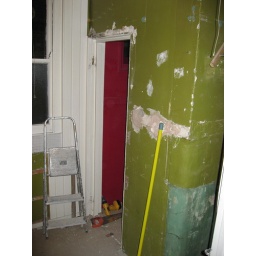
check out that green that was under the old wall coverings